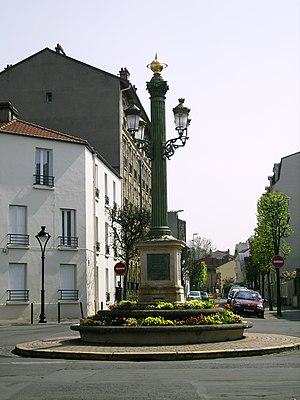
La Garenne Colombes, place de la Colonne
La Garenne-Colombes, également nommée localement La Garenne, est une commune française située dans le département des Hauts-de-Seine en région Île-de-France.